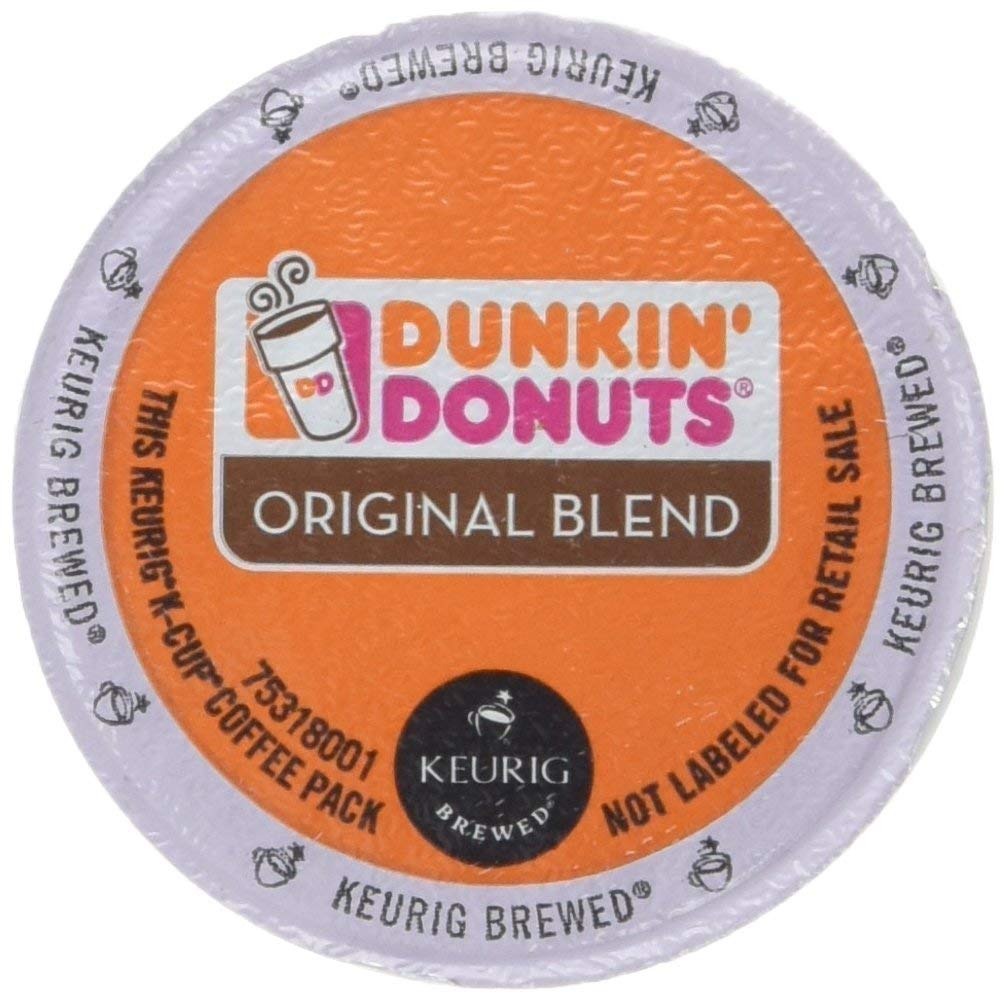
Item Name: Dunkin Donuts Original Flavor Coffee K-Cups For Keurig K Cup Brewers (48 Count)
Bullet Point 1: Dunkin Donuts Original Blend 4 Boxes of 12 (48 Count)
Bullet Point 2: Designed for use in Keurig K-Cup brewing machines
Bullet Point 3: A unique blend of 100% Arabica beans, Medium roast
Product Description: Once you've had a dunkin donuts k-cup, you will remember it. Dunkin donuts k-cups have a distinct taste and come in a variety of flavors that allow for a unique and customized experience each and every time. Dunkin donuts k-cups allow you to enjoy that same great taste and flavor in the comfort of your own home or office using the keurig k-cup brewing system. Dunkin donuts k-cups have classic flavors like original, dark roast and decaf which are joined by hazlenut and french vanilla flavors and supercharged with seasonal flavors such as peppermint mocha and pumpkin spice. Each box contains 12 cups so whether you're enjoying a cup of iced coffee by the pool or a mug of hot chocolate by the fire, dunkin donuts k-cups are sure to add some flavor to your life year round.
Value: 48.0
Unit: Count

Price: 30.49